Duchy of Austria

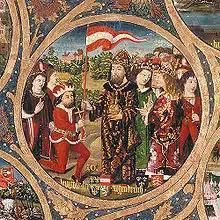
Leopold V is awarded the red-white-red banner by Emperor Henry VI, detail from the "Babenberg Pedigree", Klosterneuburg

In 1191, Duke Leopold V joined the Third Crusade and the siege of Acre. Once the city was conquered and occupied, he picked a fierce quarrel with King Richard the Lionheart, allegedly over Leopold's raising of his Babenberg banner beside the royal flags of Richard and Philip II of France. When the English king passed through Austria on his way home, Leopold had him abducted and arrested at Dürnstein Castle. Handed over to Emperor Henry VI, Richard was only released after paying an enormous ransom, and the duke used his share to lay out the Wiener Neustadt fortification near the Hungarian border. According to legend, the emperor granted him permission to bear the red-white-red colors that became the flag of Austria.